Pavel Grošelj

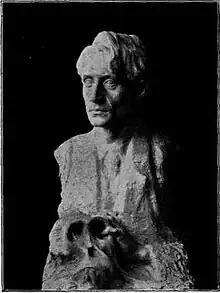
Portrait of Pavel Grošelj by Svitoslav Peruzzi (ca. 1904)

Pavel Grošelj (9 February 1883 – 26 January 1940) was a Slovene biologist and literary historian who was involved in the establishment and planning of a Slovene university (which became the University of Ljubljana). He was noted for various contributions to zoology and botany.